Venezuela

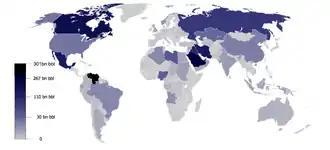
A map of world oil reserves according to OPEC, 2013. Venezuela has the world's largest oil reserves.

On 26 April 2017, Venezuela announced its intention to withdraw from the OAS. Venezuelan Foreign Minister Delcy Rodríguez said that President Nicolás Maduro plans to publicly renounce Venezuela's membership on 27 April 2017. It will take two years for the country to formally leave. During this period, the country does not plan on participating in the OAS.